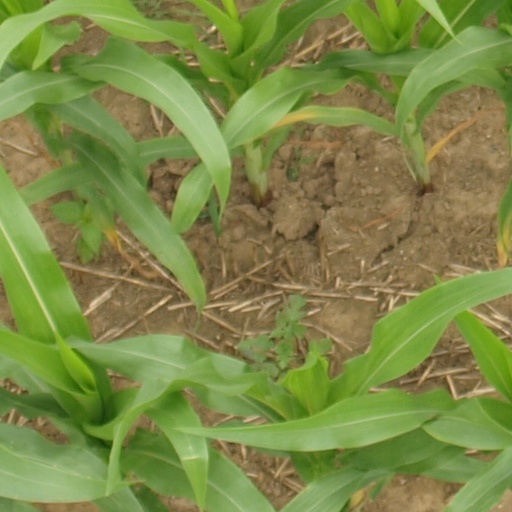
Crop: maize; corn